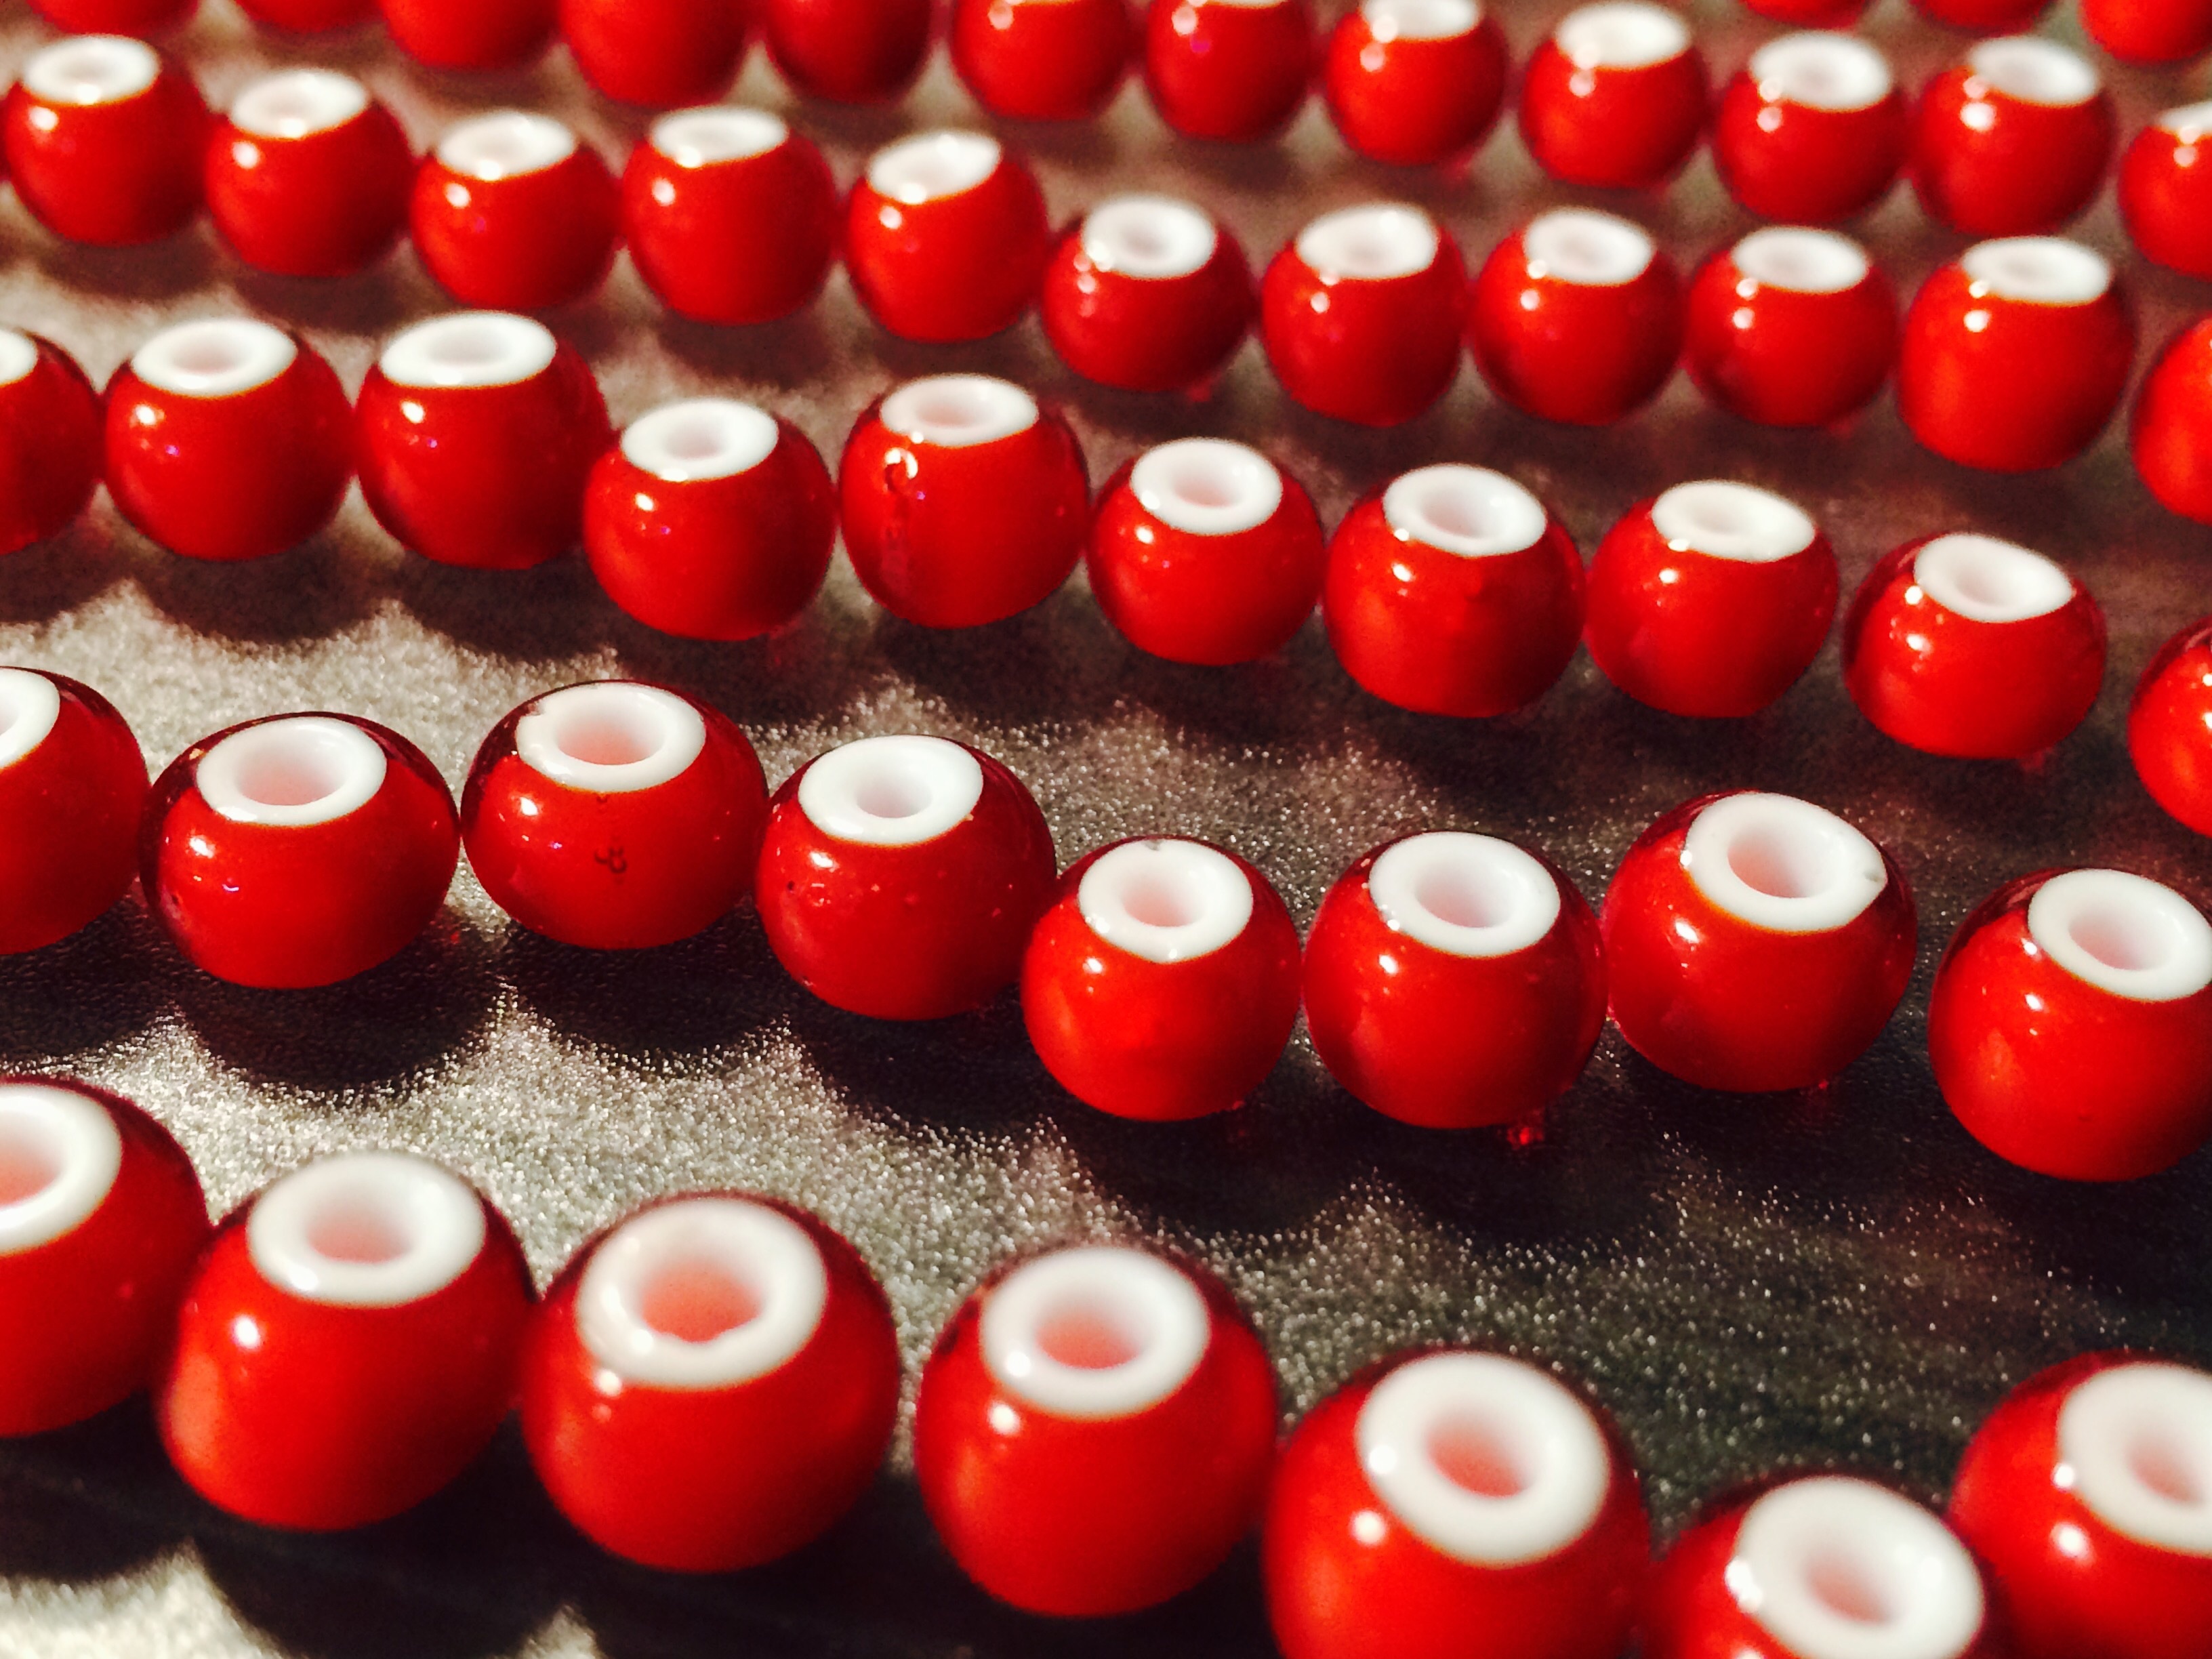
red, color, lip, close up, art, ball, organ, games, beads, white heart, macro photography, indoor games and sports